2004 United States House of Representatives elections in Arizona

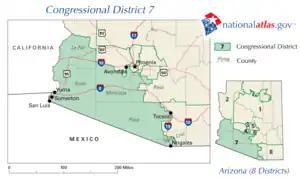

Incumbent Republican Jeff Flake, who had represented the district since 2001, ran for re-election. He was elected with 65.9% of the vote in 2002.